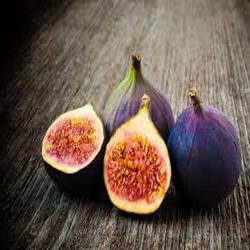
Label: Fig